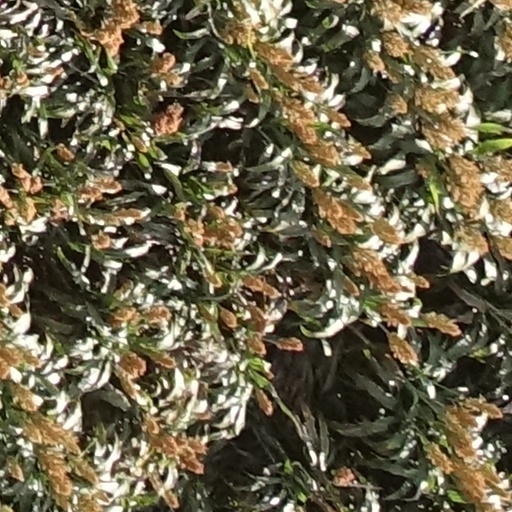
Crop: sorghum